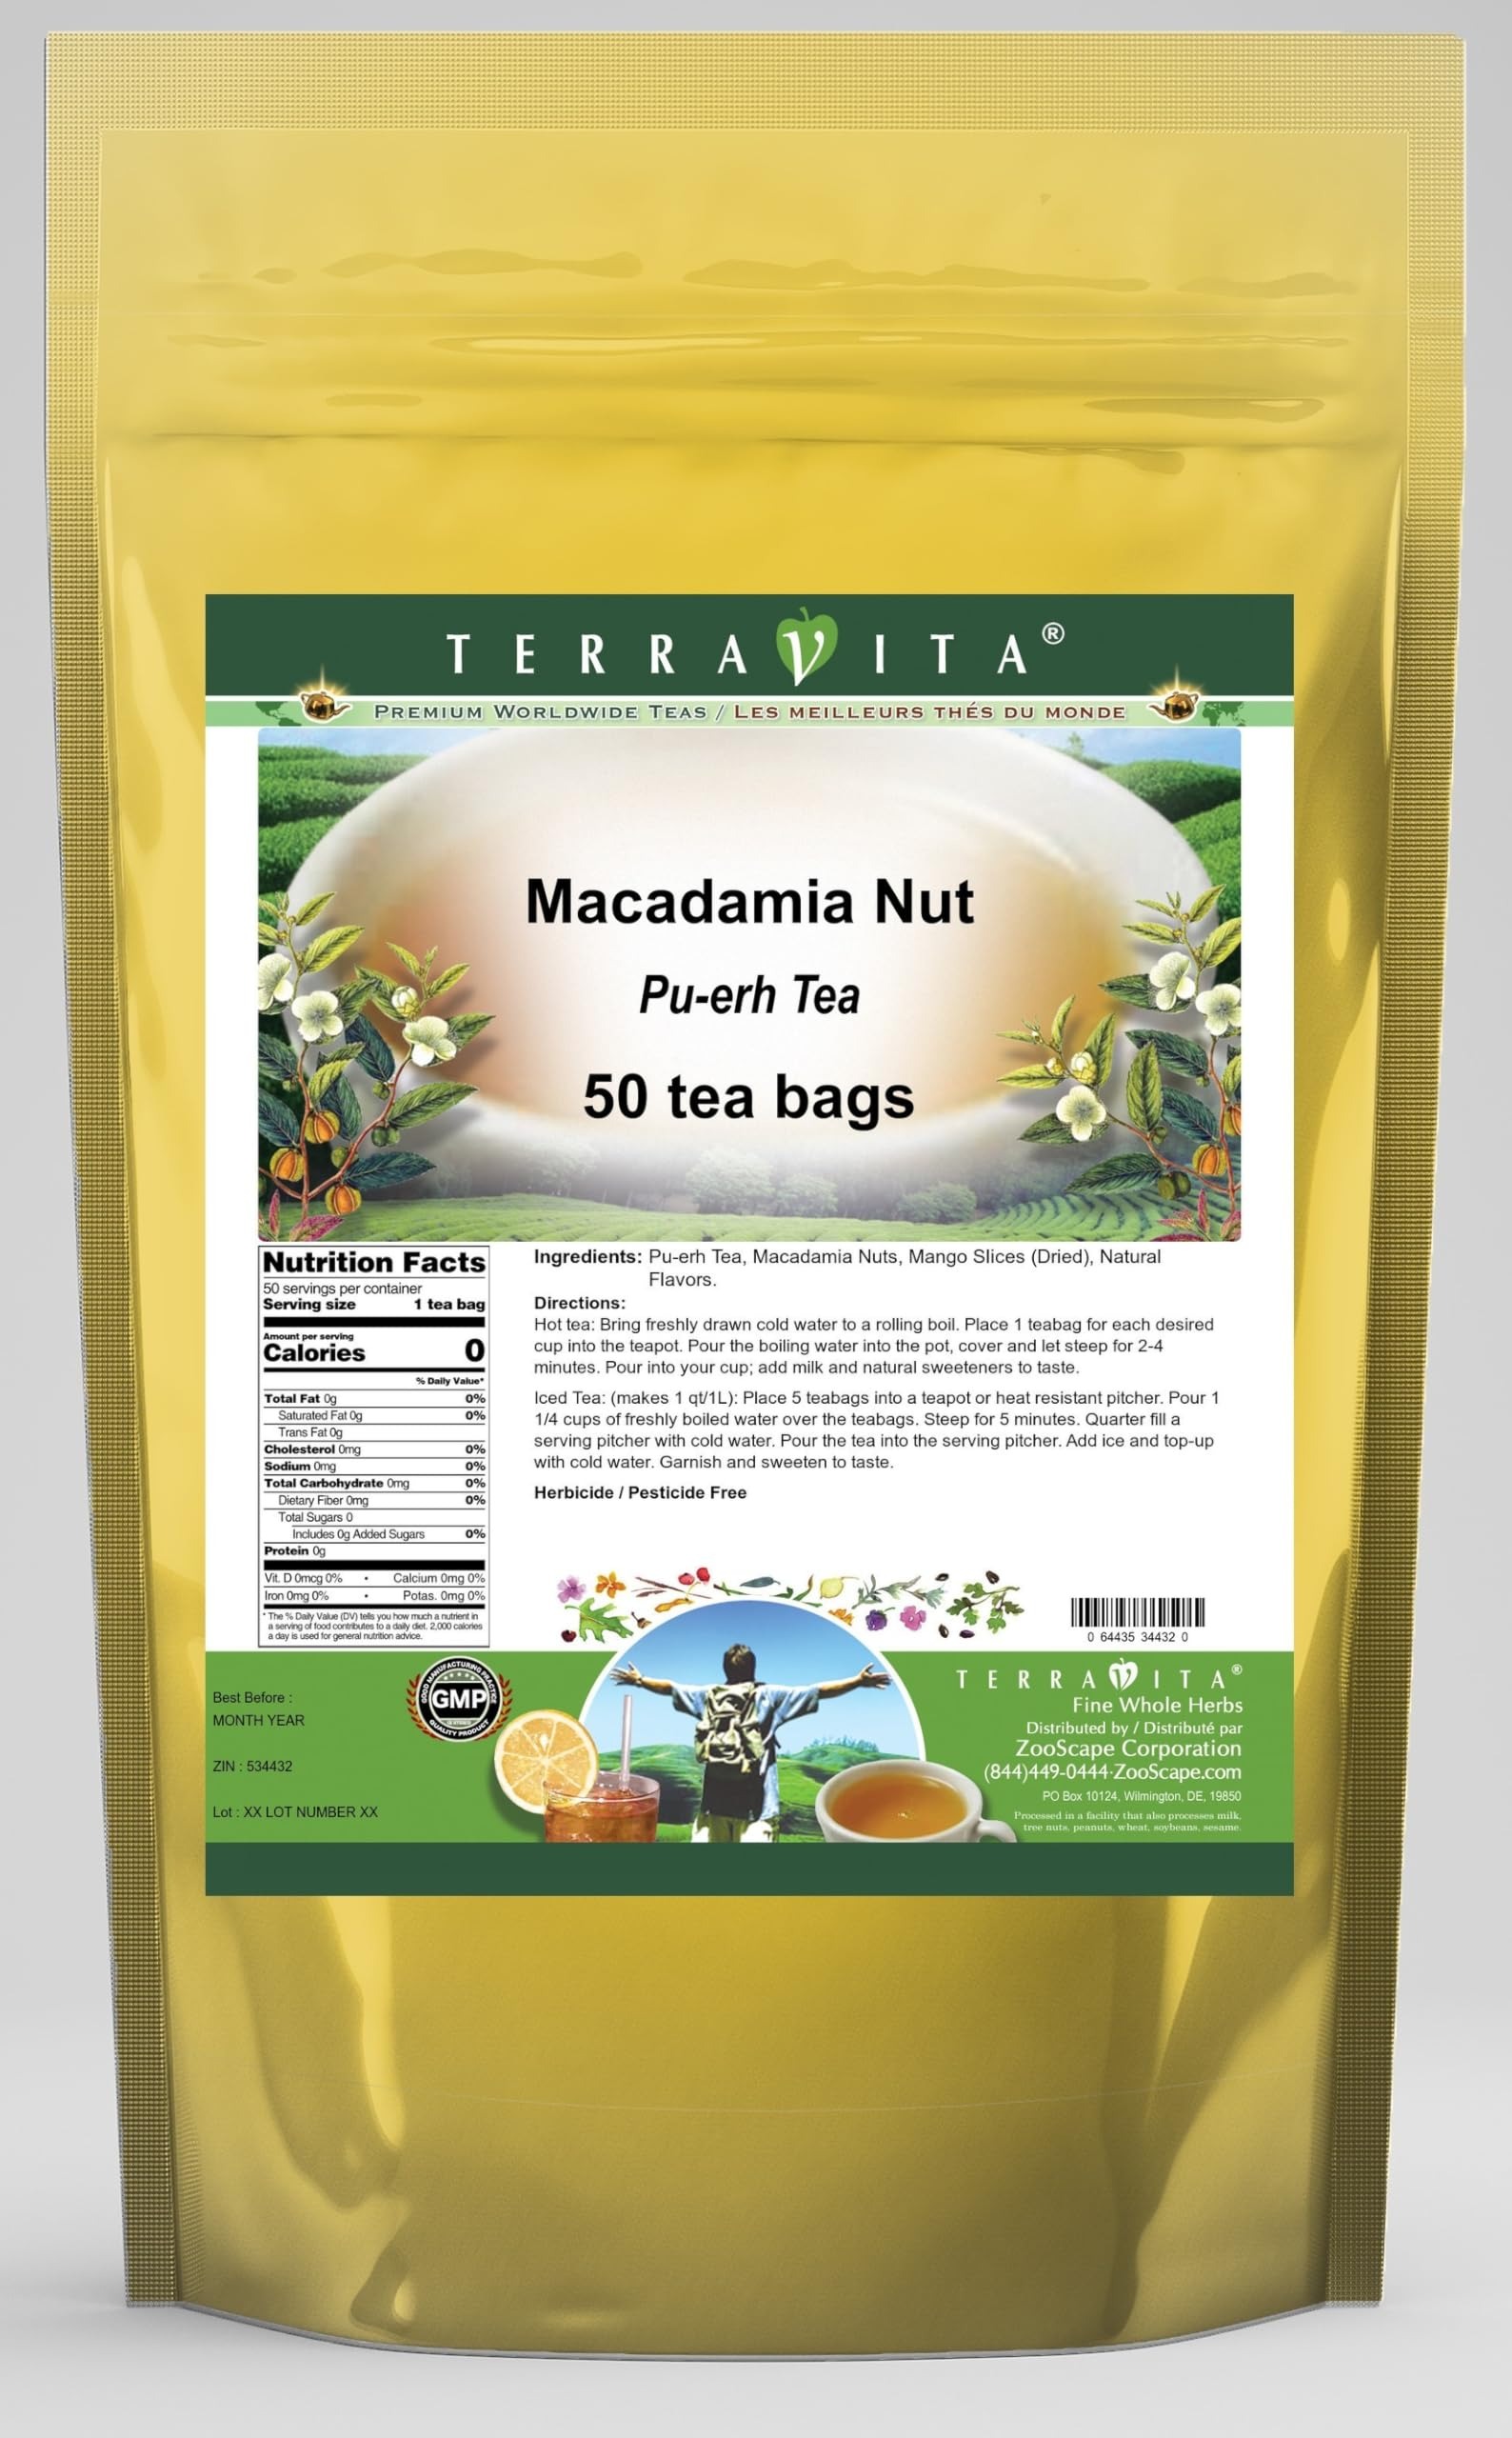
Item Name: Macadamia Nut Pu-erh Tea (50 tea bags, ZIN: 534432) - 2 Pack
Bullet Point 1: Our Macadamia Nut Pu-erh Tea is a terrific flavored Pu-erh tea with Macadamia Nuts and Mango Slices that you can enjoy again and again! You will really enjoy the special Macadamia Nut aroma and taste! - Ingredients: Pu-erh tea, Macadamia Nuts, Mango Slices and Natural Macadamia Nut Flavor.
Bullet Point 2: No fillers.
Bullet Point 3: Manufacturer: TerraVita
Bullet Point 4: Size: 50 tea bags
Bullet Point 5: Pu-erh Tea Bags - Packed in a convenient upright pouch!
Product Description: Our Macadamia Nut Pu-erh Tea is a terrific flavored Pu-erh tea with Macadamia Nuts and Mango Slices that you can enjoy again and again! You will really enjoy the special Macadamia Nut aroma and taste! - Ingredients: Pu-erh tea, Macadamia Nuts, Mango Slices and Natural Macadamia Nut Flavor. - Hot tea brewing method: Bring freshly drawn cold water to a rolling boil. Place 1 teabag for each desired cup into the teapot. Pour the boiling water into the pot, cover and let steep for 2-4 minutes. Pour into your cup; add milk and natural sweeteners to taste. - Iced tea brewing method: (to make 1 liter/quart): Place 5 teabags into a teapot or heat resistant pitcher. Pour 1 1/4 cups of freshly boiled water over the teabags. Steep for 5 minutes. Quarter fill a serving pitcher with cold water. Pour the tea into the serving pitcher. Add ice and top-up with cold water. Garnish and sweeten to taste. - TerraVita is an exclusive line of premium-quality, natural source products that use only the finest, purest and most potent ingredients found around the world. TerraVita is hallmarked by the highest possible standards of purity, potency, stability and freshness. All of our products are prepared with the highest elements of quality control, from raw materials through the entire manufacturing process, up to and including the moment that the bottles or bags are sealed for freshness and shipped out to you. Our highest possible standards are certified by independent laboratories and backed by our personal guarantee. - TerraVita exists to meet and ensure your family's health and wellness without the harmful effects of chemicals and health products. We strive to make all of our products affordable and reliable and are constantly searching the market to maintain our affordability and to look for
Value: 100.0
Unit: Count

Price: 39.71